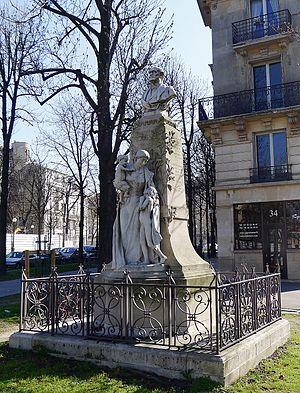
Statue de Théophile Roussel (oeuvre de Jean Baptiste Champeil) - Paris XIV
Jean-Baptiste Victor Théophile Roussel, né le 28 juillet 1816 à Saint-Chély-d'Apcher en Lozère, mort le 27 septembre 1903, au château d'Orfeuillette à Albaret-Sainte-Marie en Lozère, est un médecin, homme politique et philanthrope français. Il est l'un des premiers hommes politiques français ayant œuvré pour la protection de l’enfance.